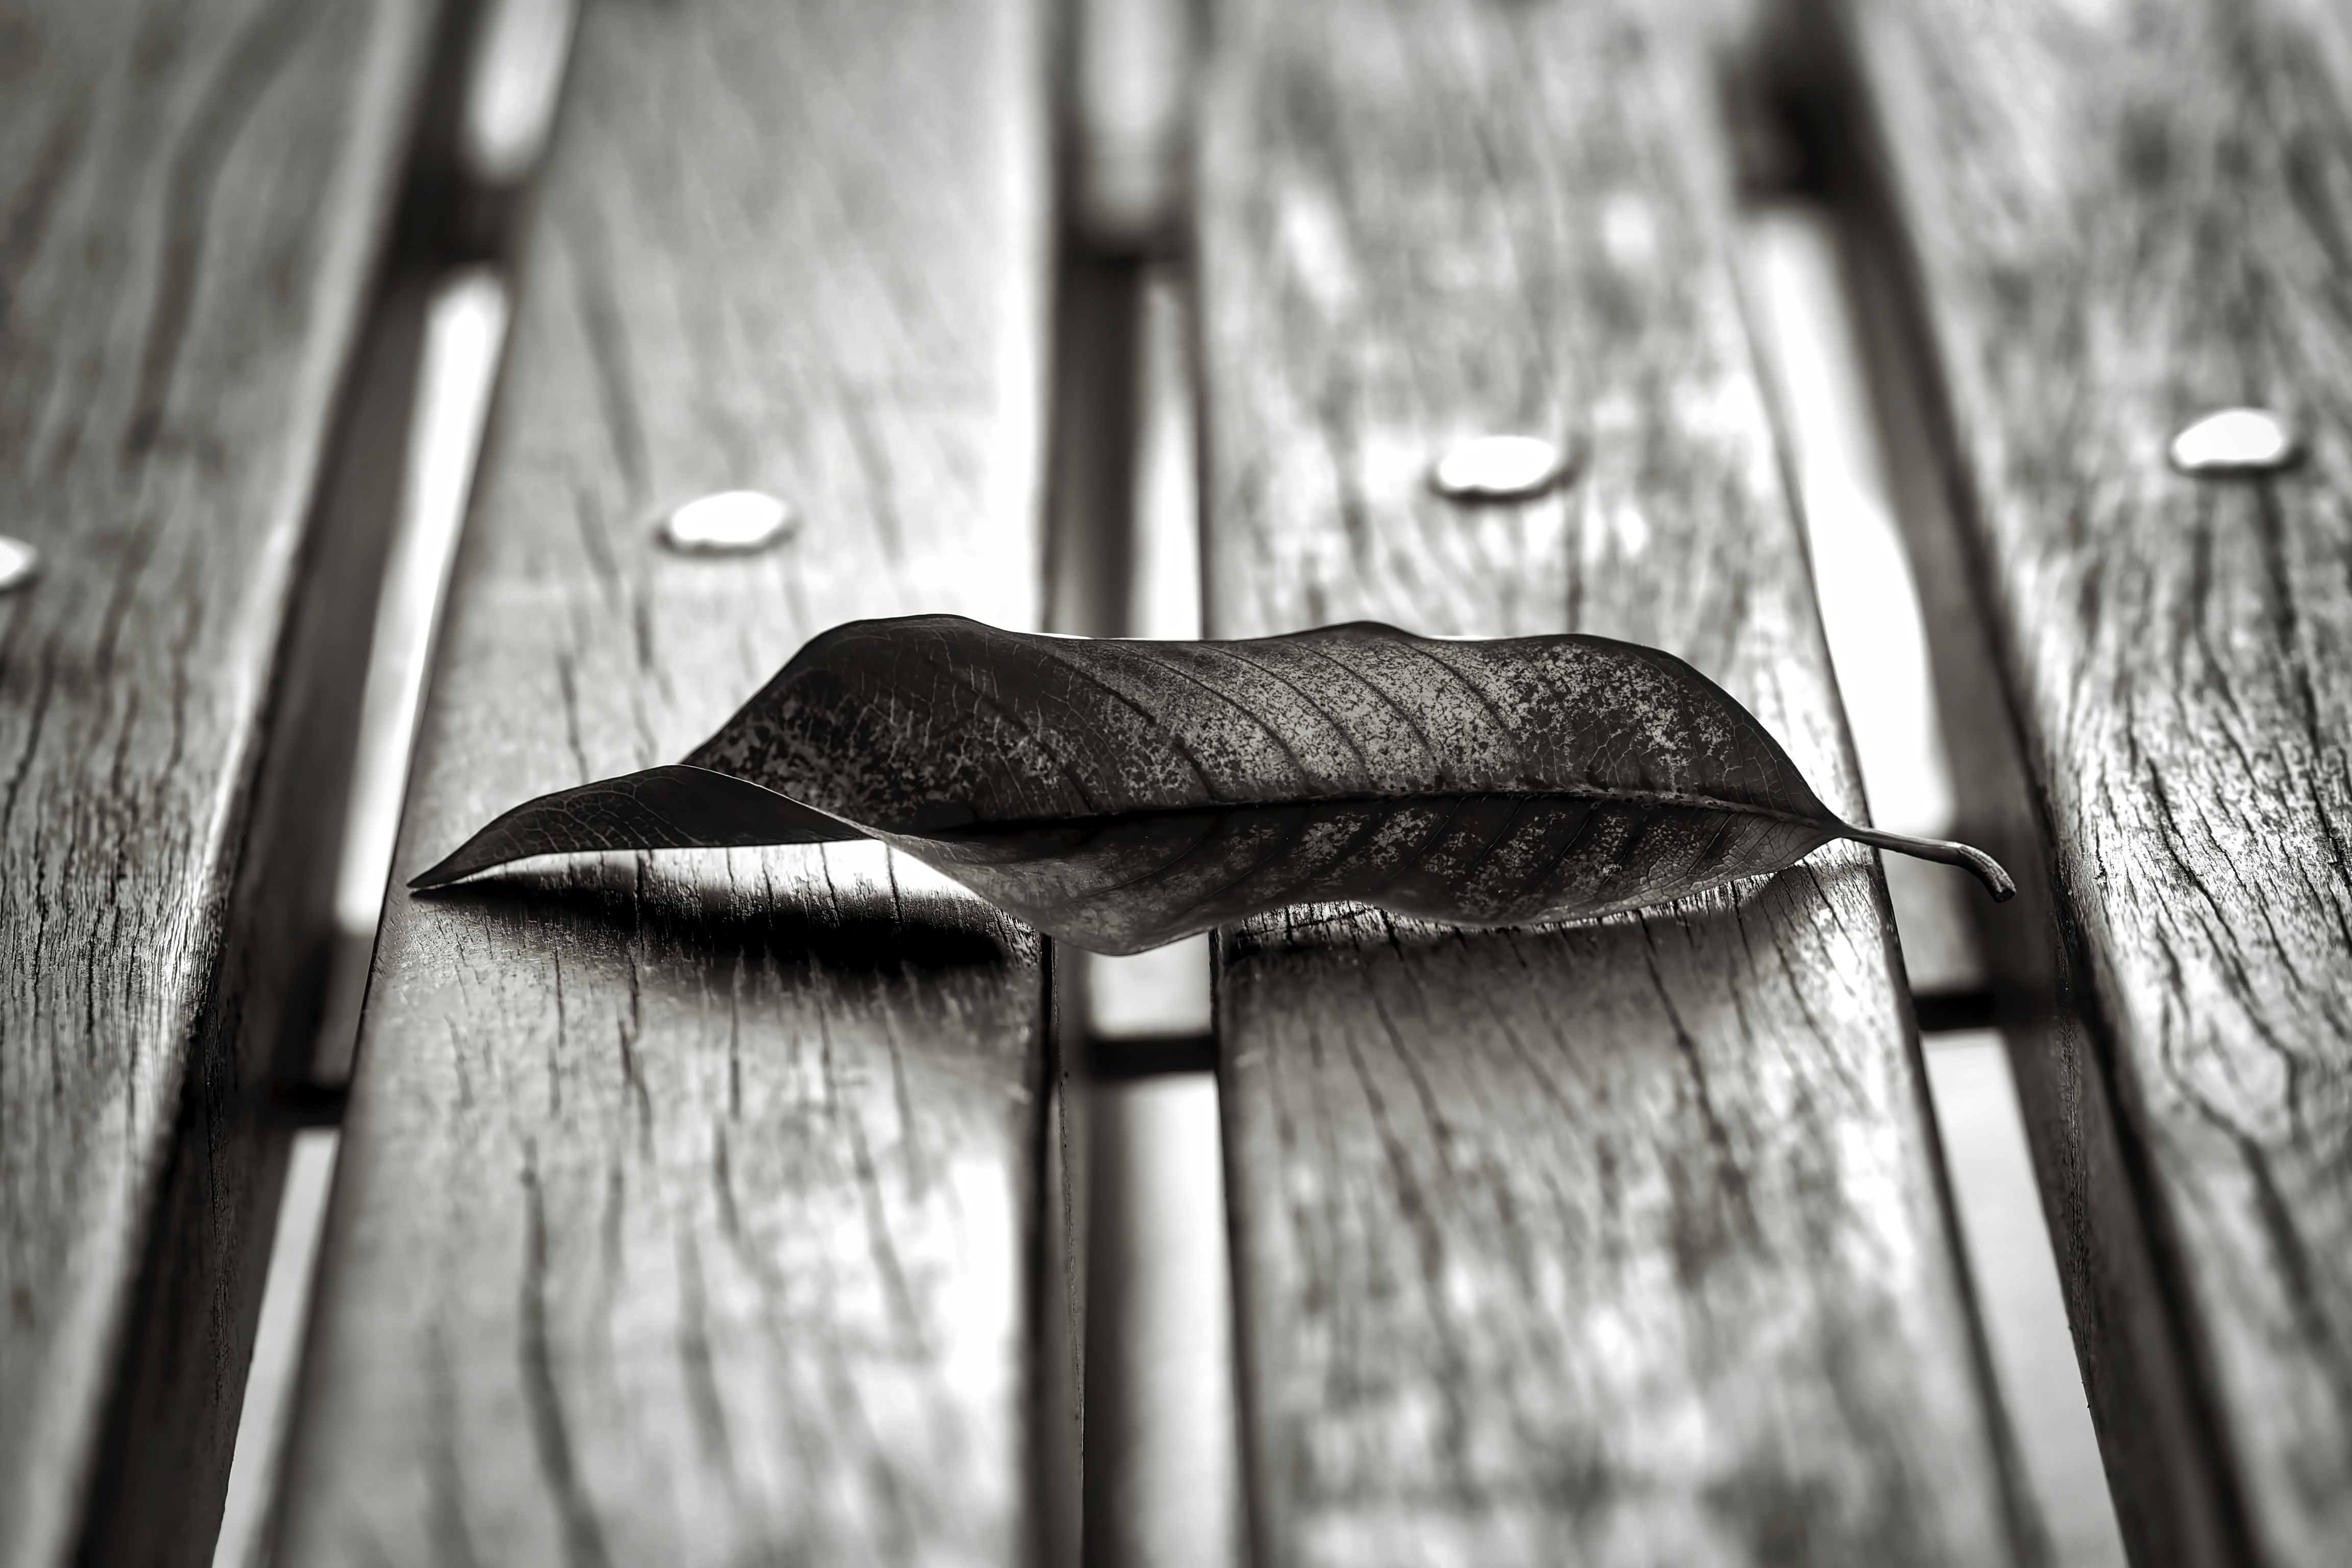
winter, black and white, wood, white, photography, leaf, black, monochrome, close up, photograph, macro photography, monochrome photography